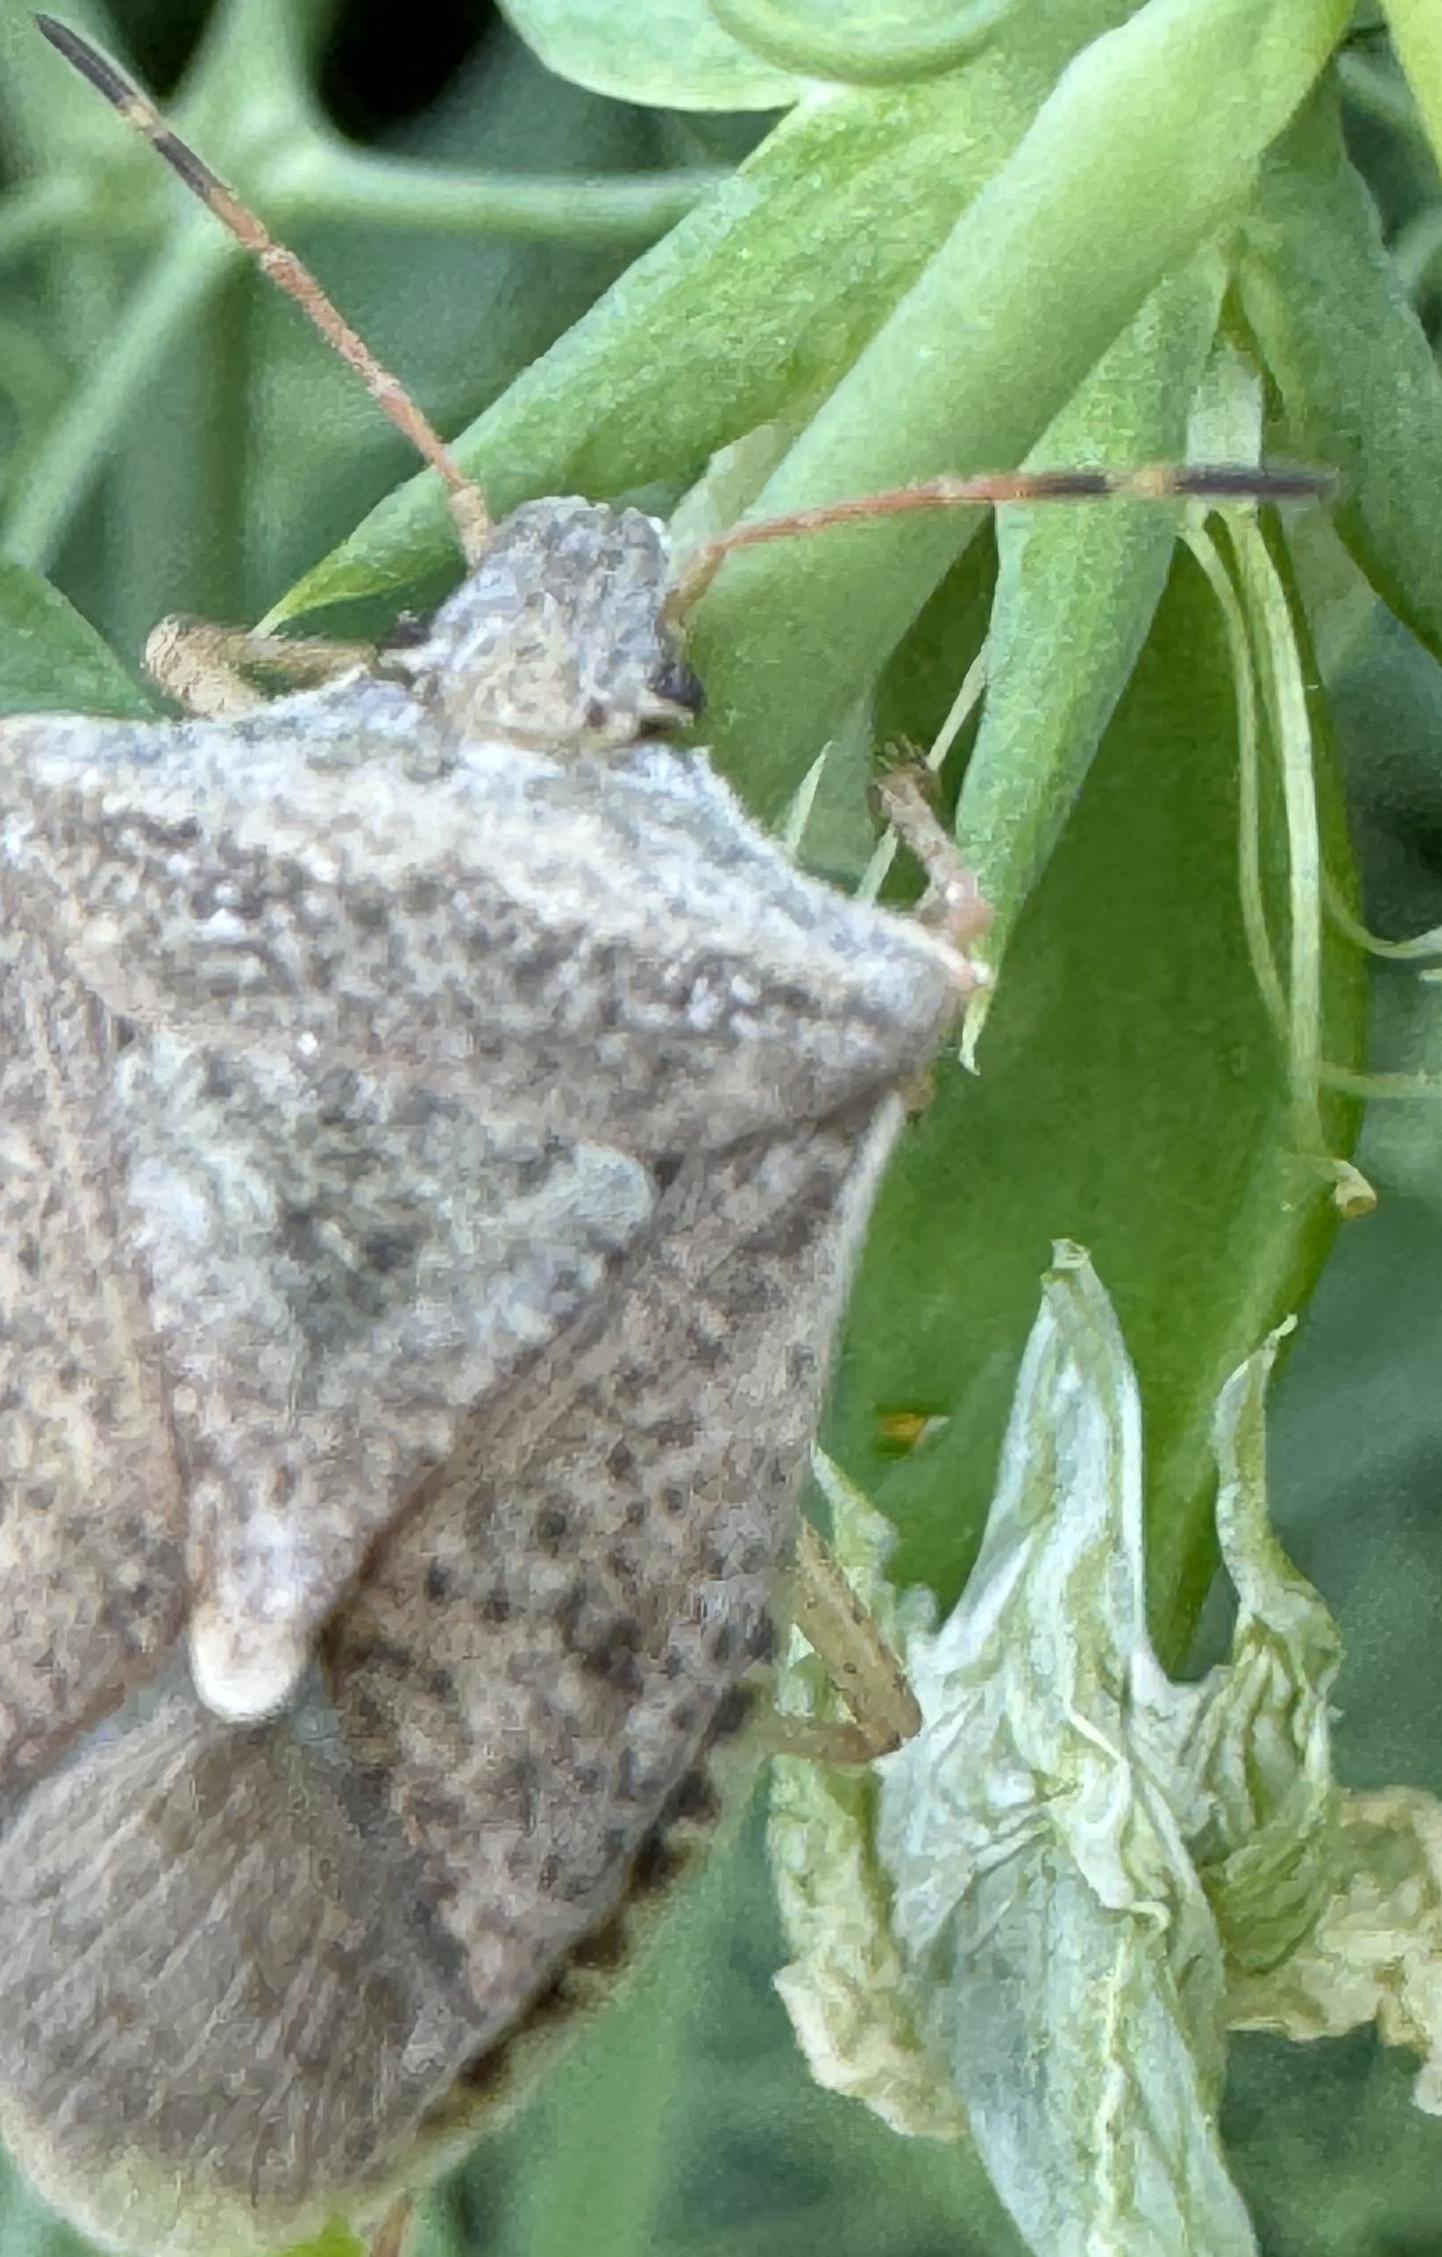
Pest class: stink_bug